Theispas

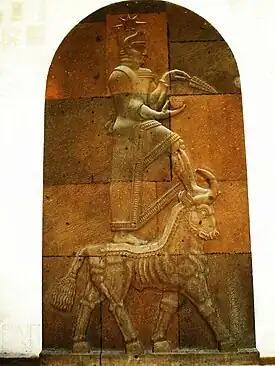
Depiction of the Araratian god Teisheba. Erebuni Museum

Theispas (also known as Teisheba or Teišeba) of Kumenu was the Araratian (Urartian) weather-god, notably the god of storms and thunder. He was also sometimes the god of war. He is the son of Habli. He formed part of a triad along with Khaldi and Shivini. The ancient Araratian cities of Teyseba and Teishebaini were named after Theispas. He is a counterpart to the Assyrian god Adad, the Vedic God Indra, and the Hittite/Hurrian god, Teshub. He was often depicted as a man standing on a bull, holding a handful of thunderbolts. His wife was the goddess Huba, who was the counterpart of the Hurrian goddess Hebat.